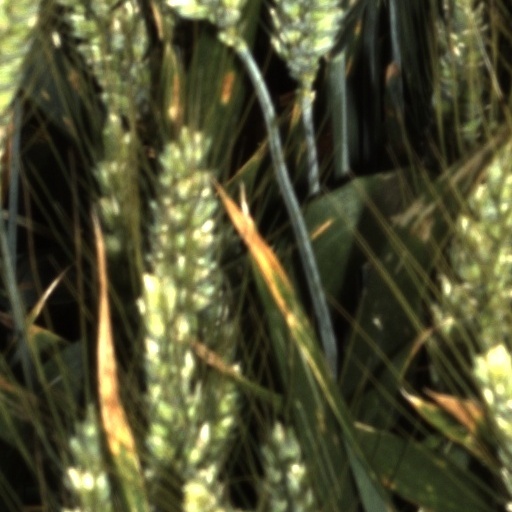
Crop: wheat